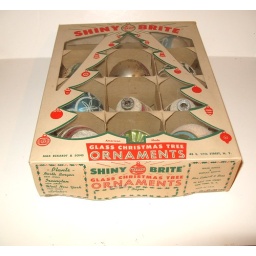
10 vintage 1940's shiny brite in box